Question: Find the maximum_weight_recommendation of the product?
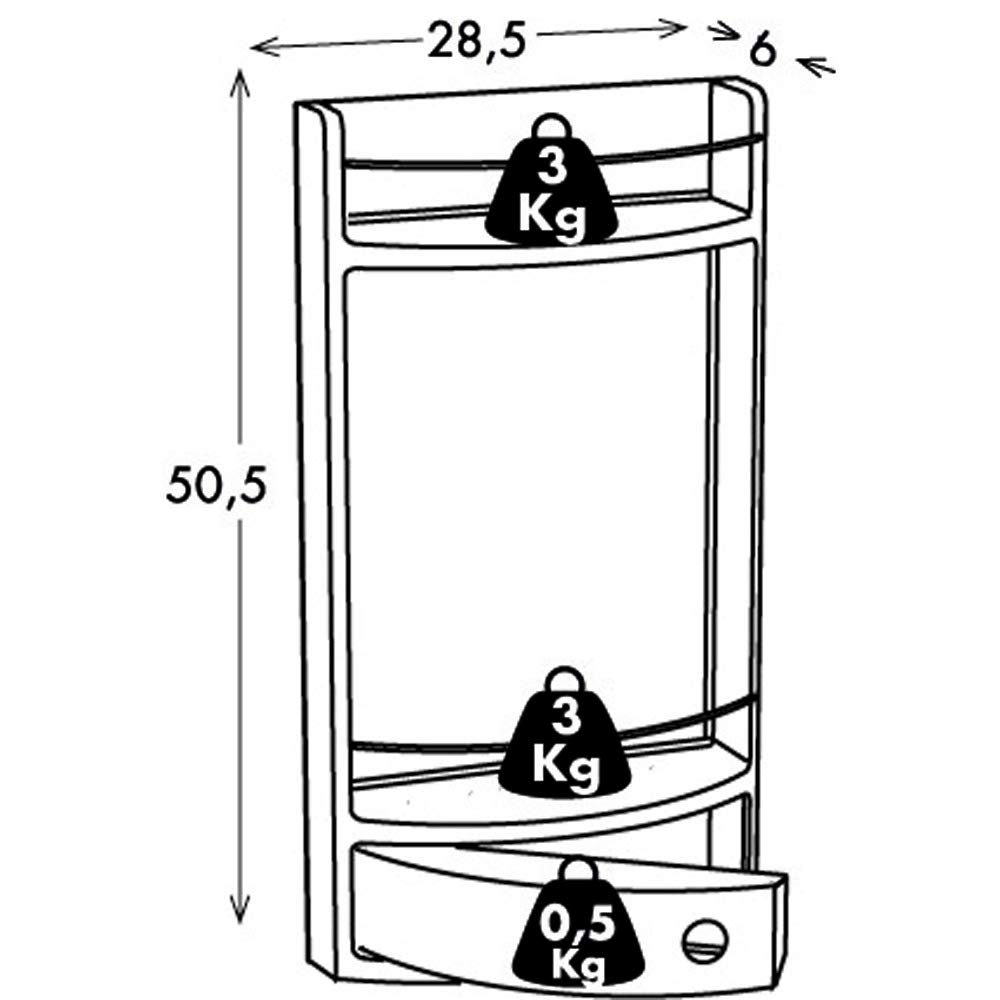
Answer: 3.0 kilogram